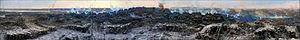
La bataille de Malakoff fut l'affrontement décisif du siège de Sébastopol durant la guerre de Crimée. La victoire française contre les défenseurs russes entraîna la chute de la ville et contribua à hâter la fin du conflit.
Le siège de Sébastopol est l'épisode principal de la guerre de Crimée. Pénible et meurtrier, il dura onze mois, du 9 octobre 1854 au 11 septembre 1855. Le choléra, le scorbut et d’autres maladies firent de nombreux morts. Dans ses Récits de Sébastopol, Léon Tolstoï détailla le siège avec un style mêlant le reportage et la fiction.